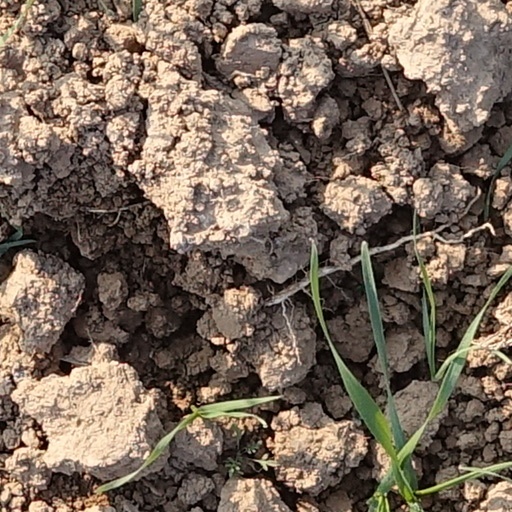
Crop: wheat